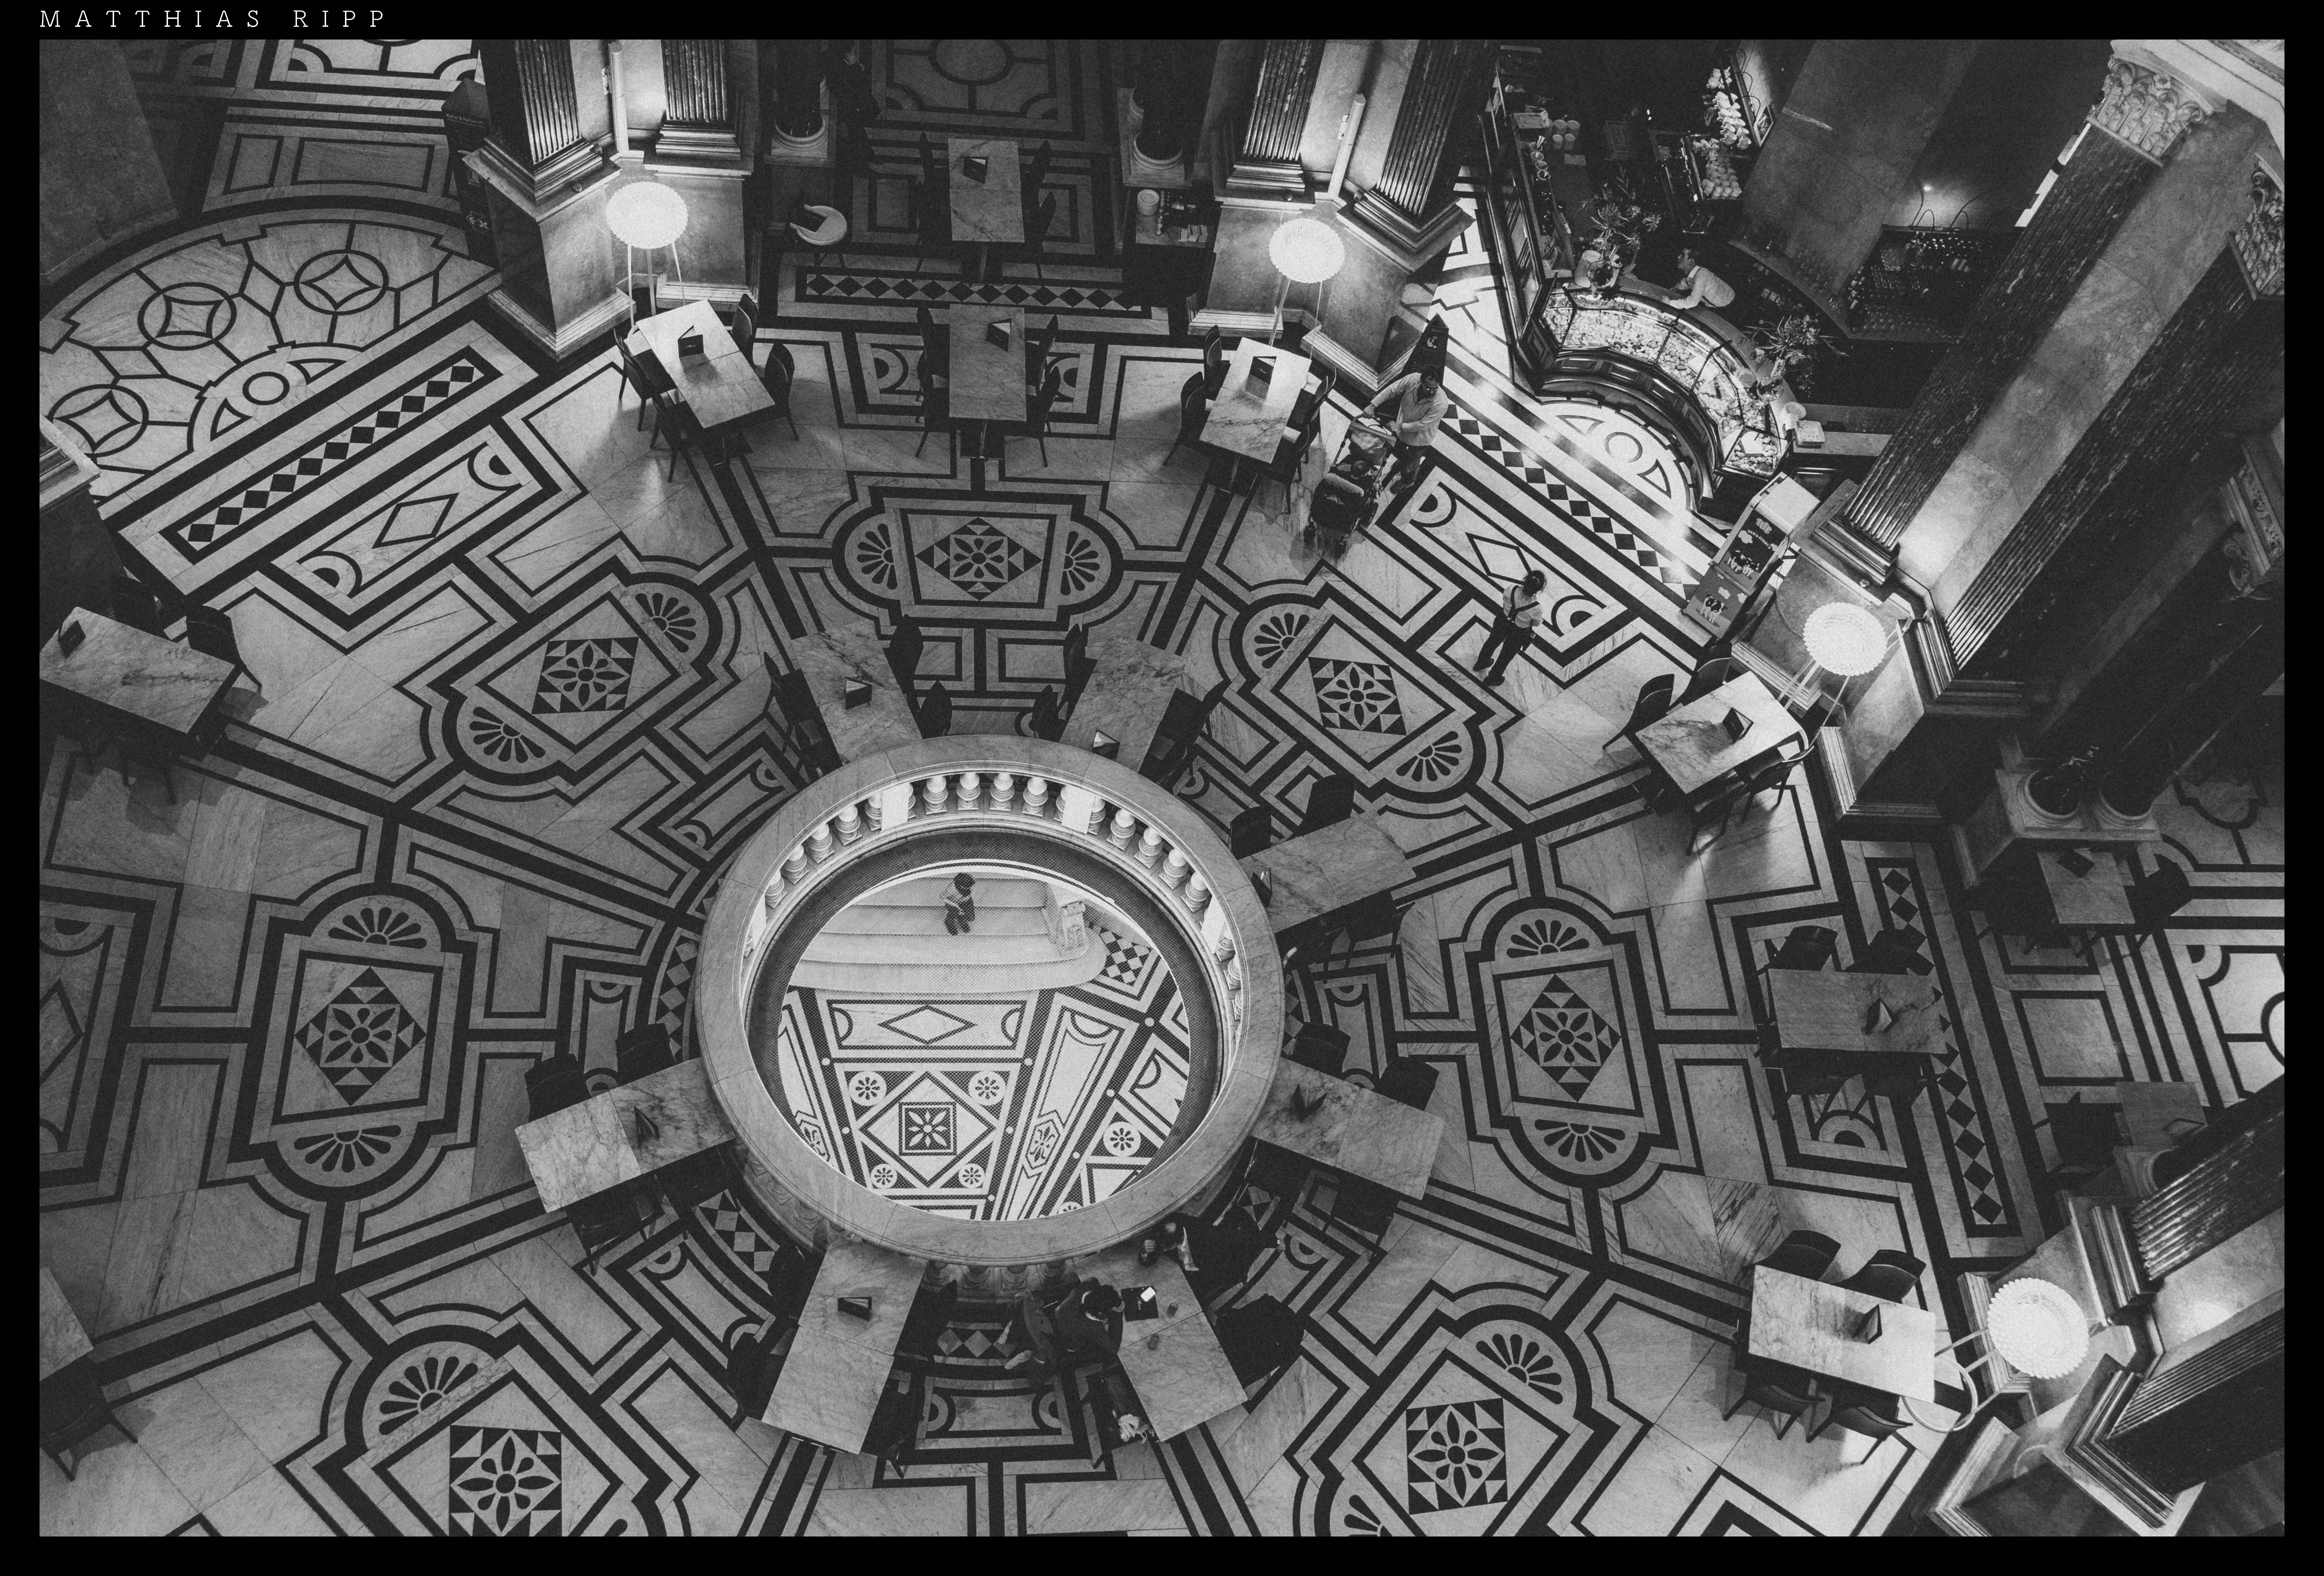
light, black and white, white, street, vintage, retro, old, city, urban, dark, europe, museum, frame, historic, black, monochrome, austria, art, mono, full, drawing, 35mm, vienna, symmetry, stadt, beauty, kunst, illusion, sony, strange, history, heritage, zeiss, wien, strase, dunkel, monochrom, kulturerbe, rx1rii, osterreich, screenshot, geschichte, t uschung, skiuril, cuulturalheritage, monochrome photography